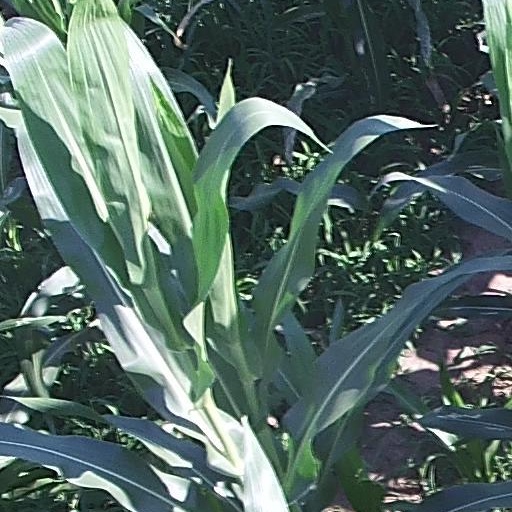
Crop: maize; corn